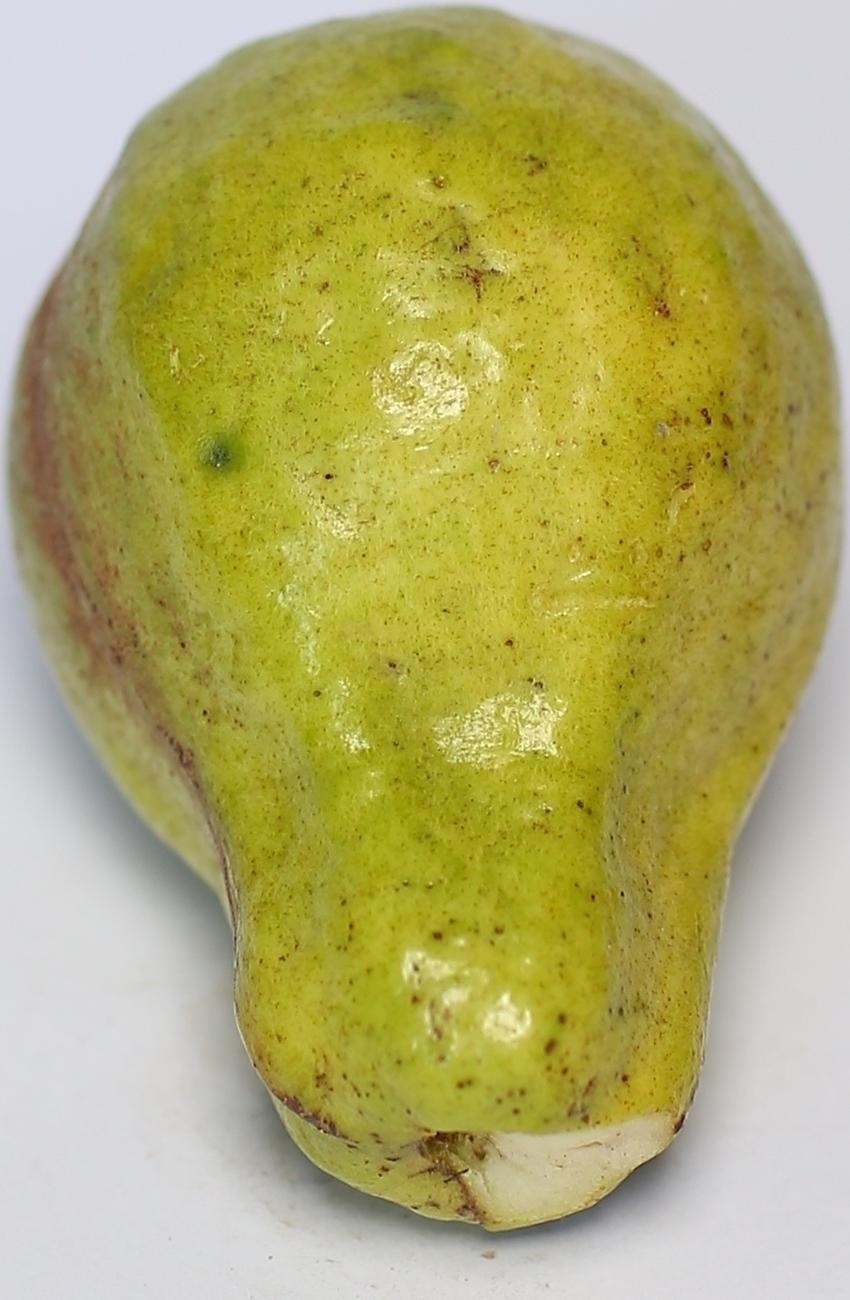
Maturity: mature-green
Variety: local-sindhi